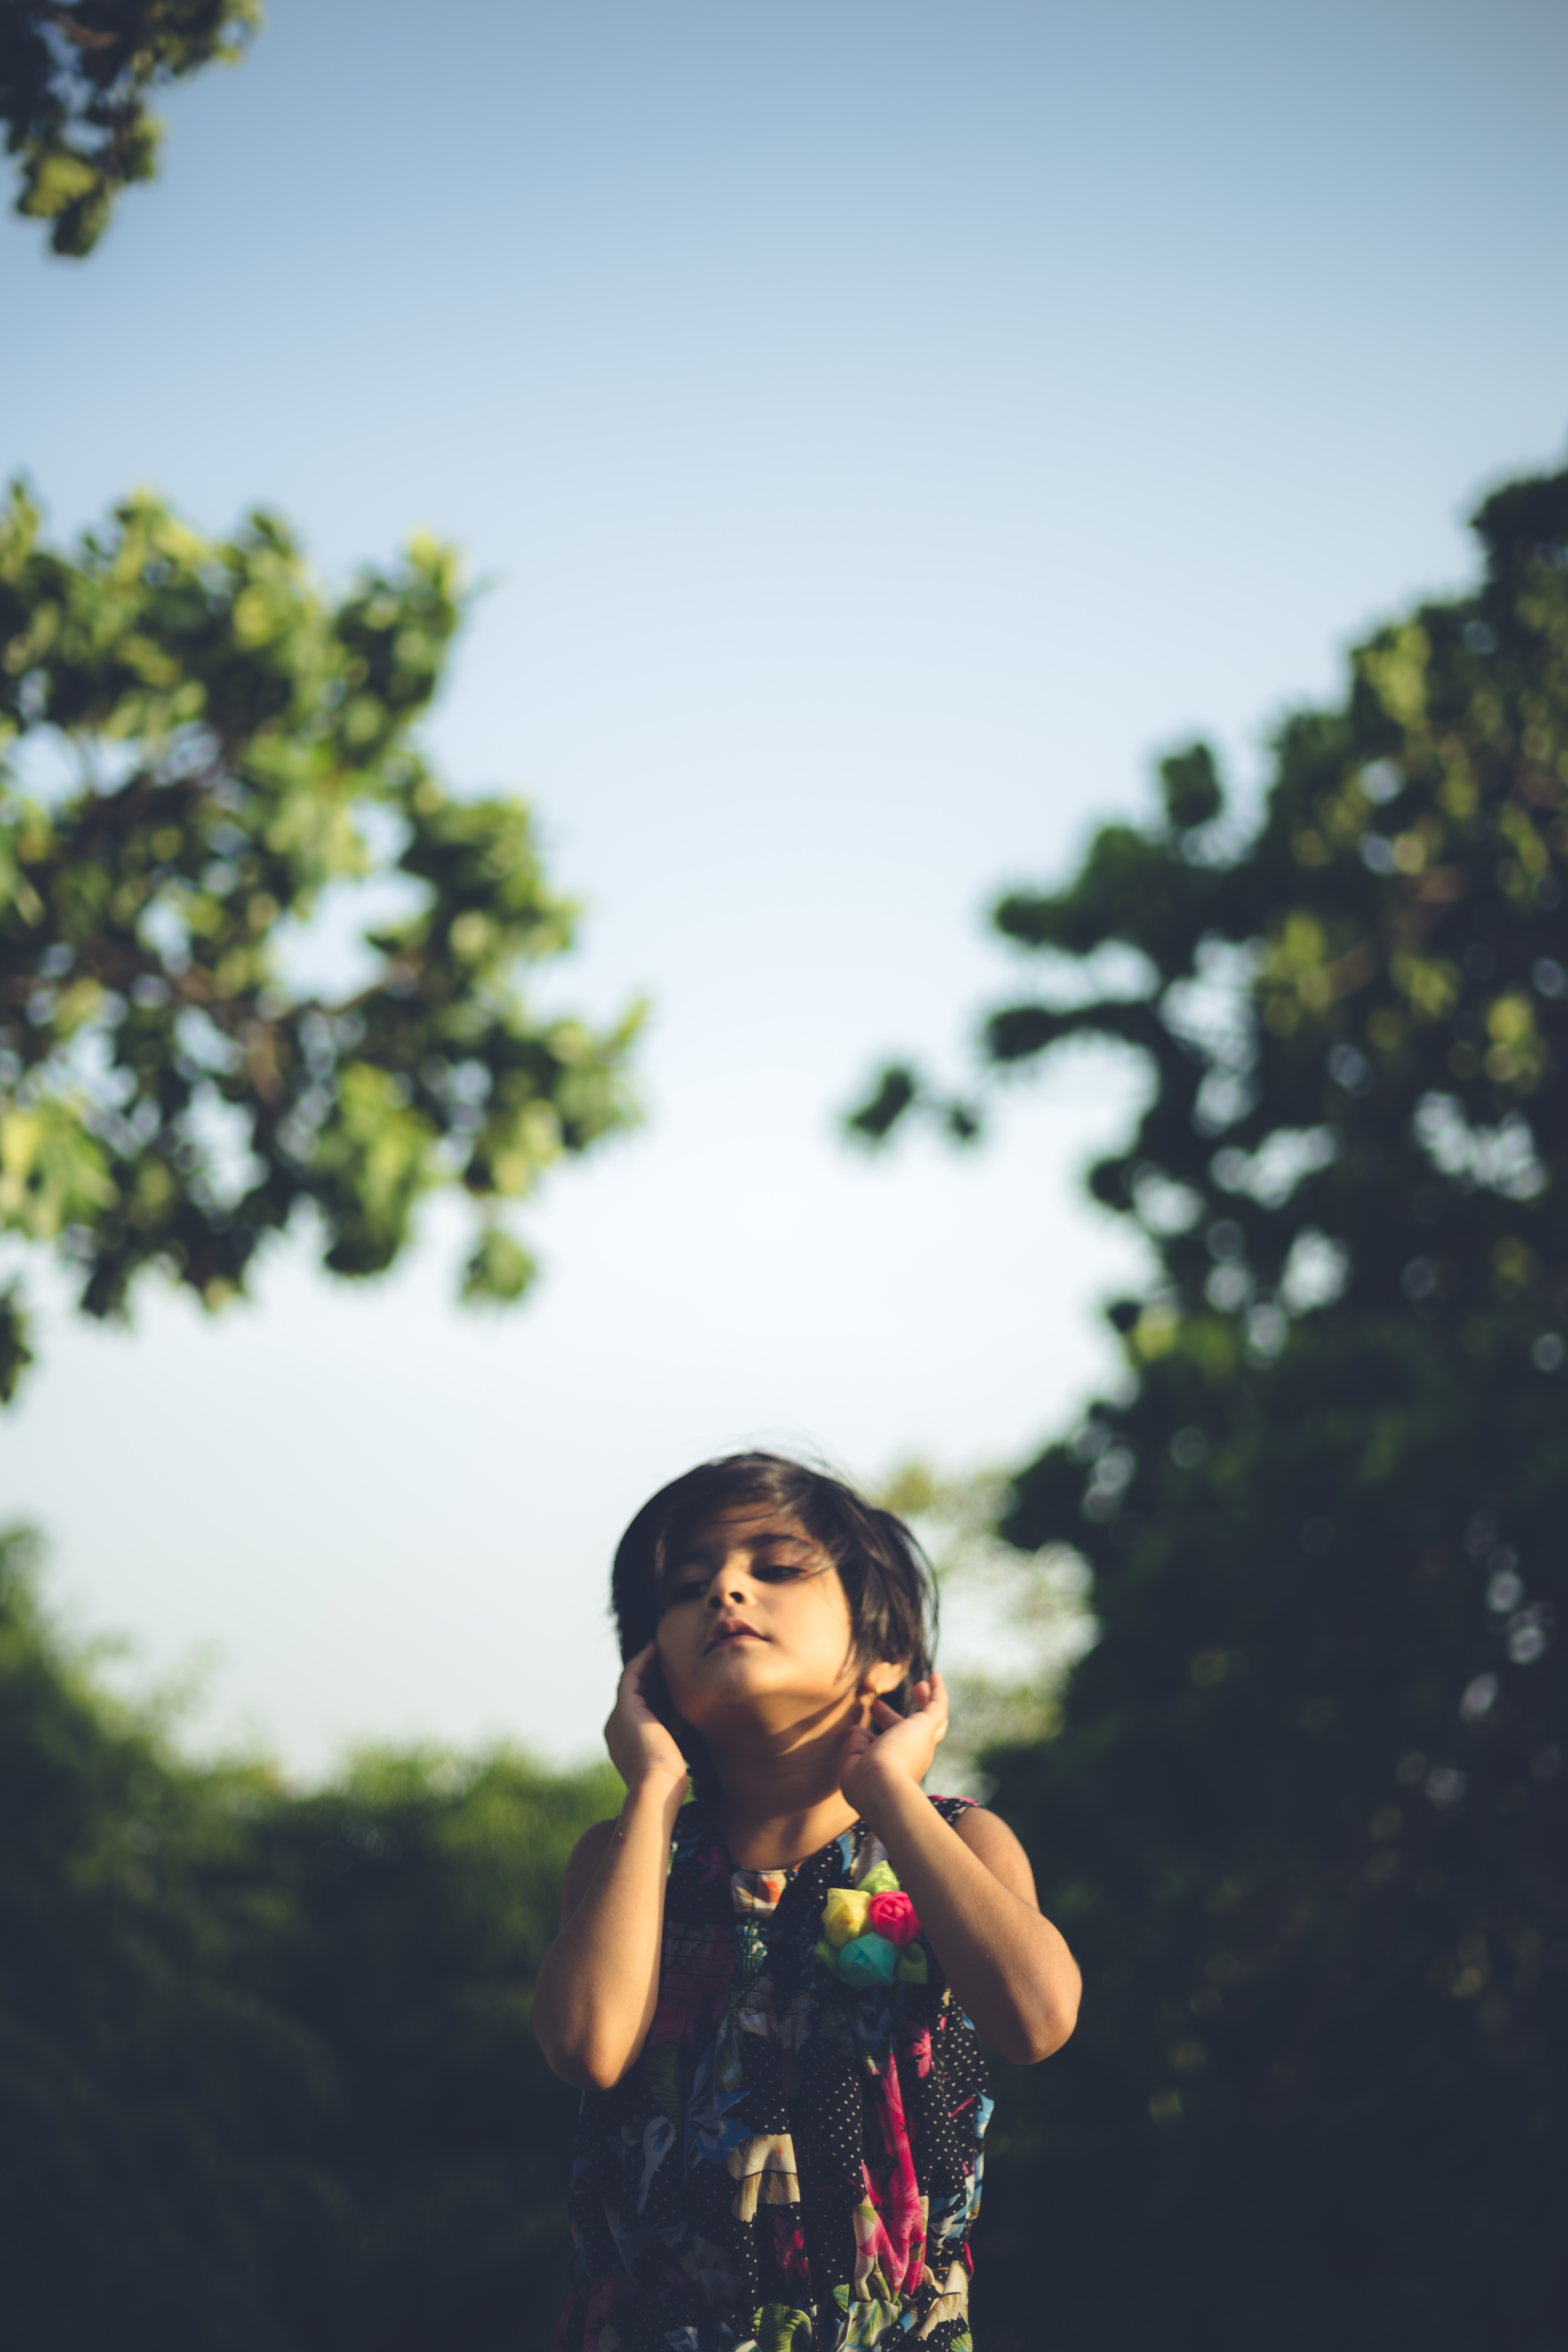
tree, nature, grass, girl, photography, sunlight, flower, cute, model, young, spring, green, fashion, season, outdoors, dress, photograph, beauty, beautiful